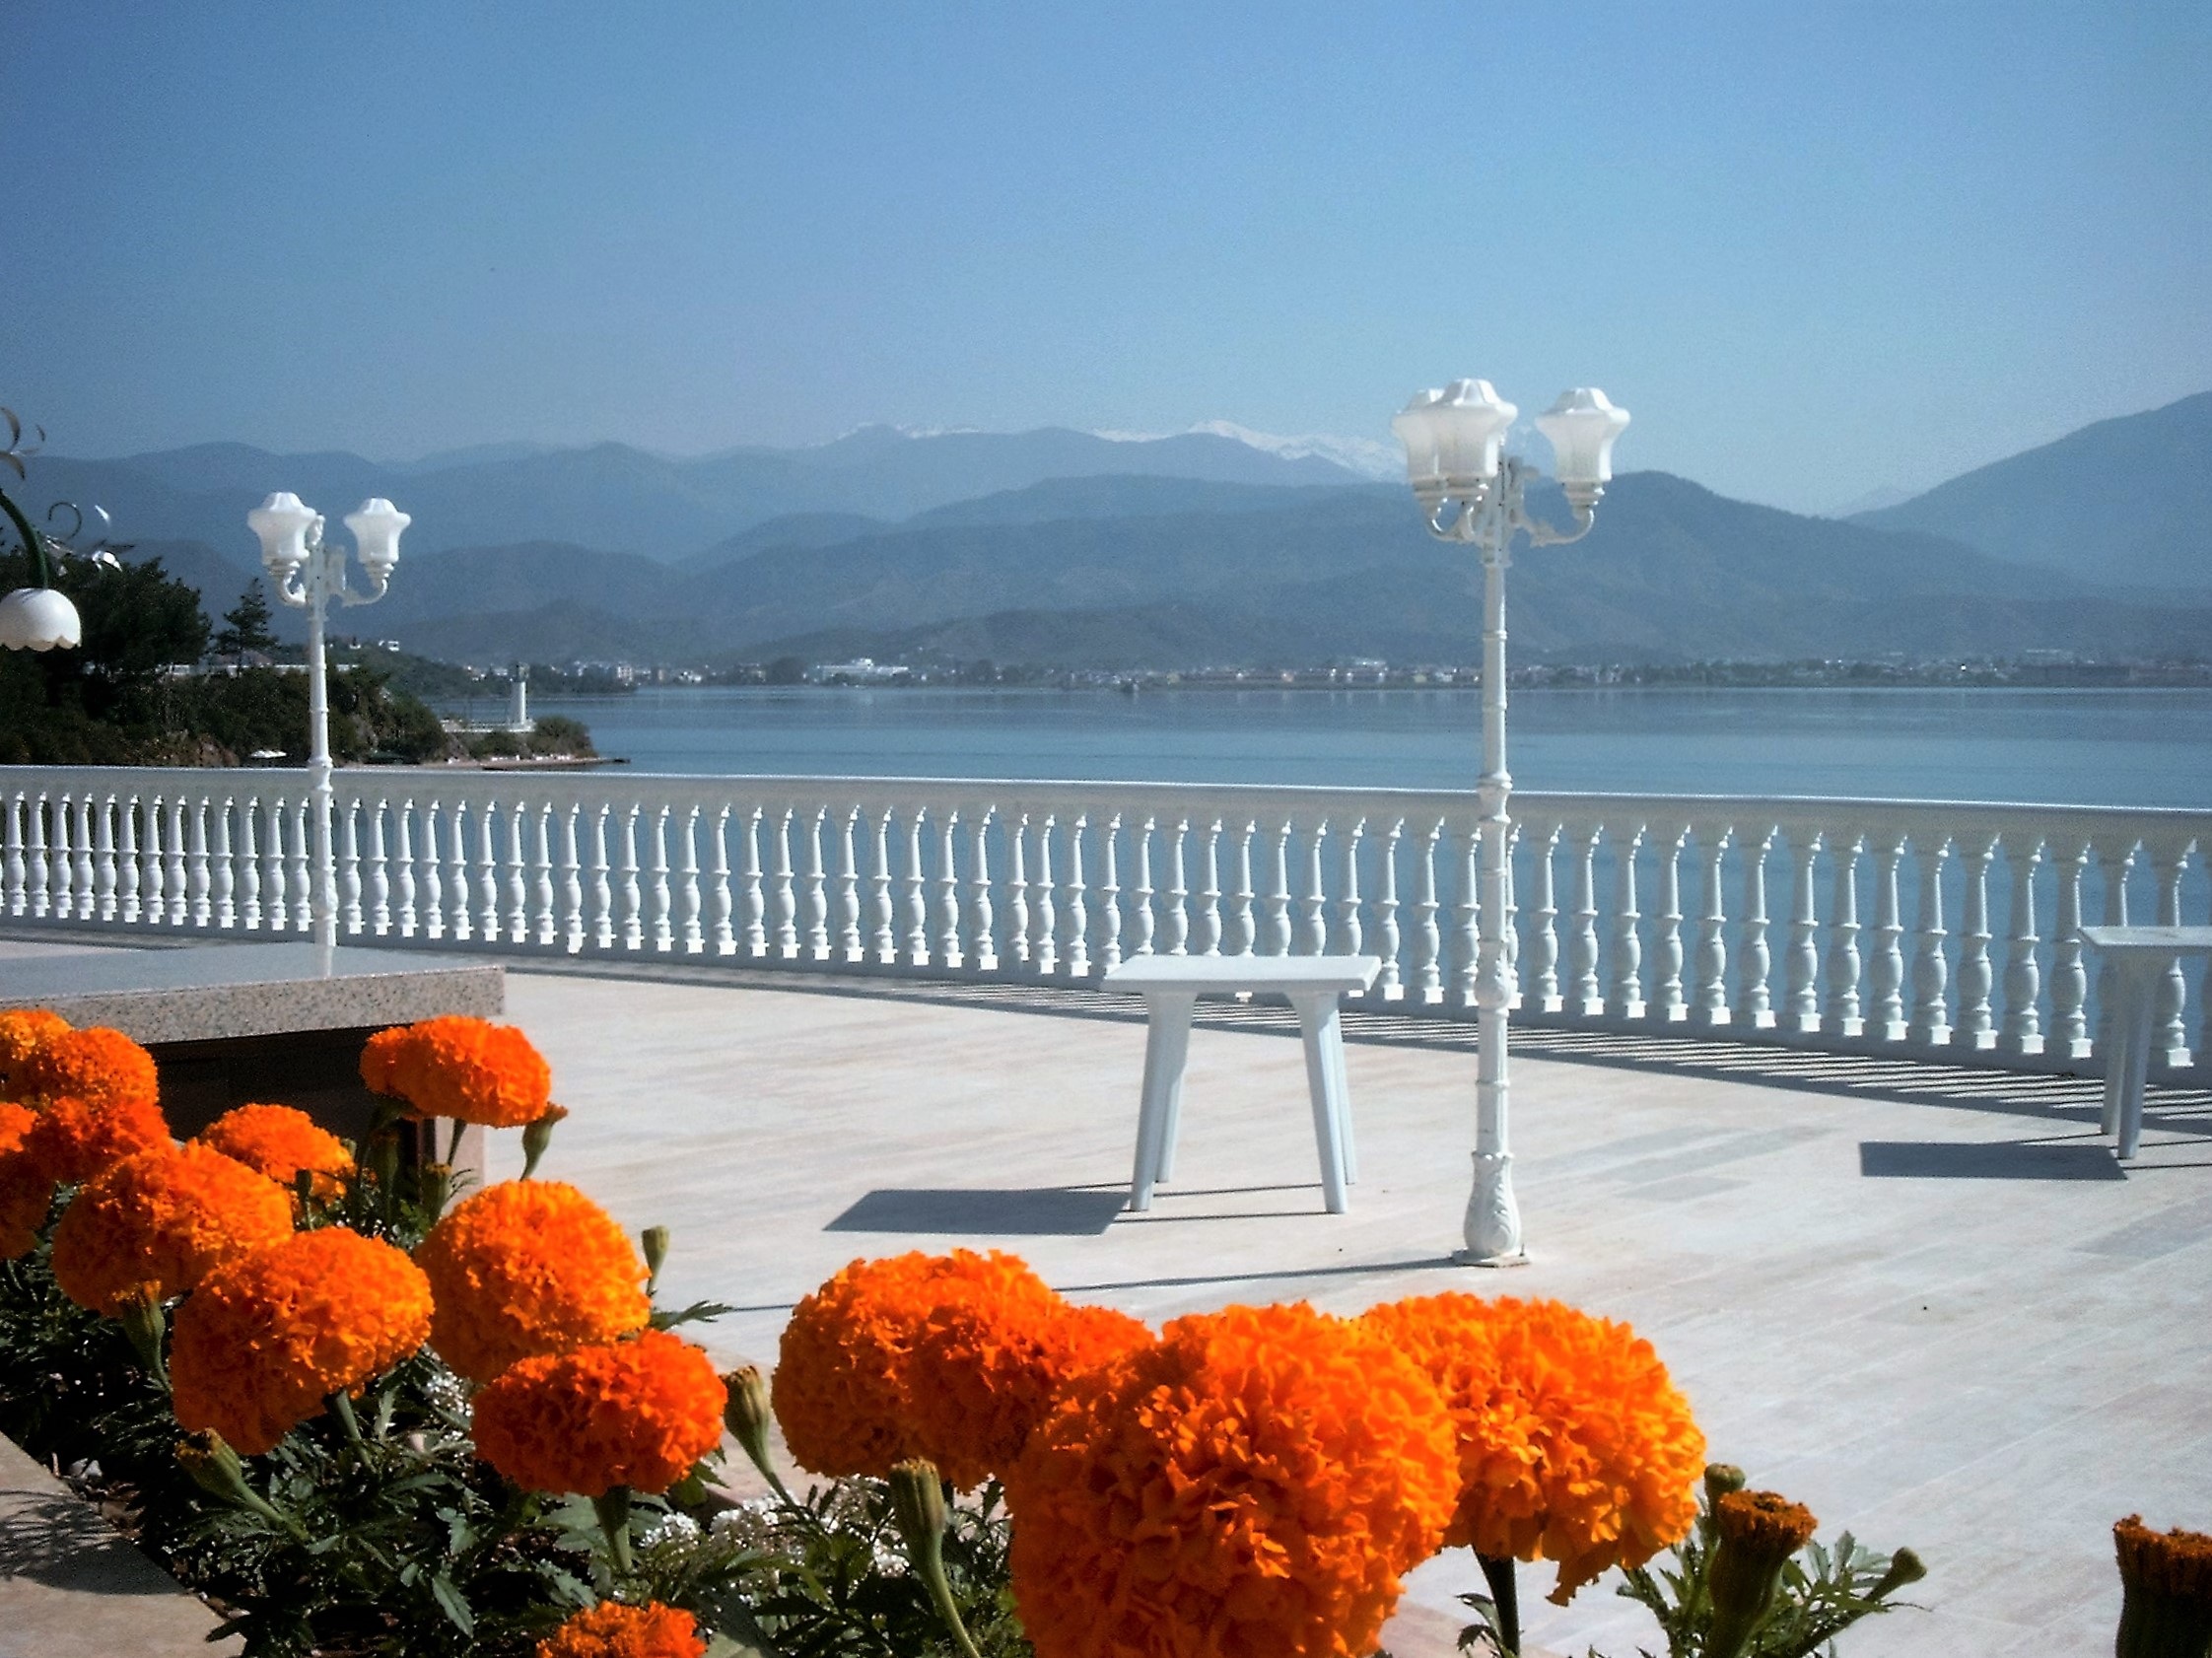
sea, coast, walkway, vacation, boulevard, flowers, turkey, sea view